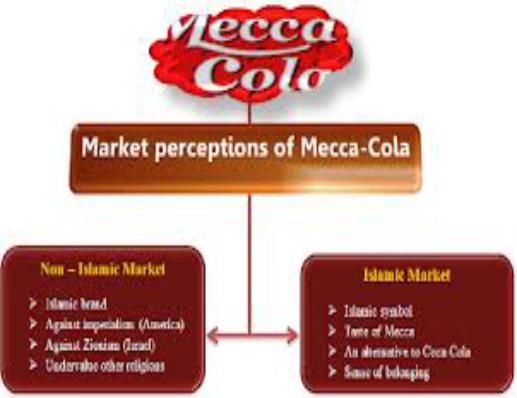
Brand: Mecca Cola
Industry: Food